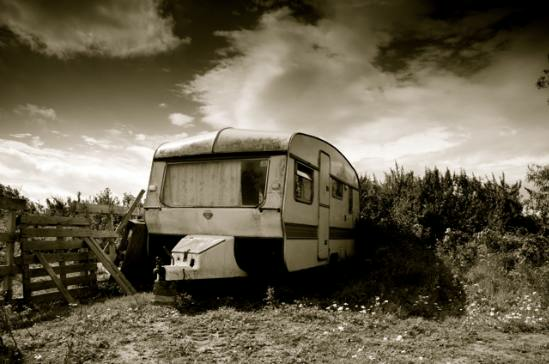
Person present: No